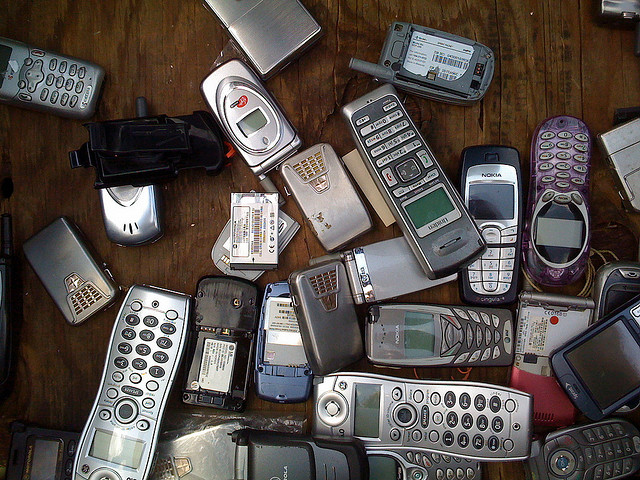
user: Given an image and a question. Answer the question in a short answer. Question: Which company based in finland produces these? Short Answer:
assistant: nokia